Ayitham

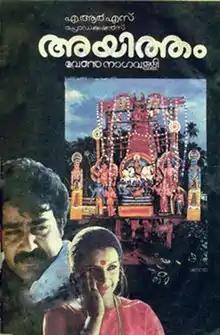
Theatrical release poster

Ayitham is a 1988 Indian Malayalam-language drama film written and directed by Venu Nagavally and produced by Ambika and Radha sisters. The film stars Mohanlal, Ambika, Radha and Sukumari in lead roles. The film features music composed by M. G. Radhakrishnan. The plot is set in an Agraharam.